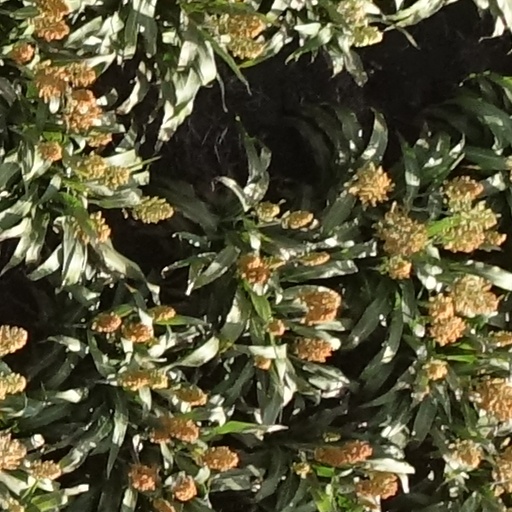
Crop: sorghum